George Floyd protests in Columbus, Ohio

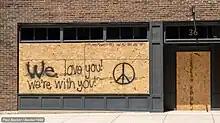
Support signage at a Columbus business

BLM supporters were among several groups protesting outside of the Statehouse. Anti-mask protesters were also present.